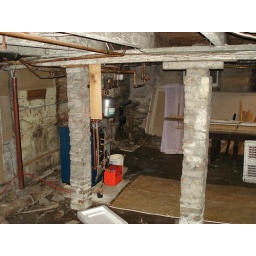
A house for the cat in the hat